Soyeon

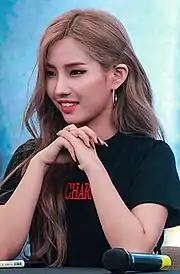
Soyeon at a fan sign during "Latata" promotions in 2018.

On January 11, 2018, it was announced that Soyeon would be re-debuting in Cube Entertainment's new girl group (G)I-dle, as a rapper and its leader. She was credited in writing the lyrics, music and arrangement for both their debut song "Latata" and their next single "Hann", both of which were well received and commercially successful. She also helped write five songs from (G)I-dle's debut extended play "I Am".